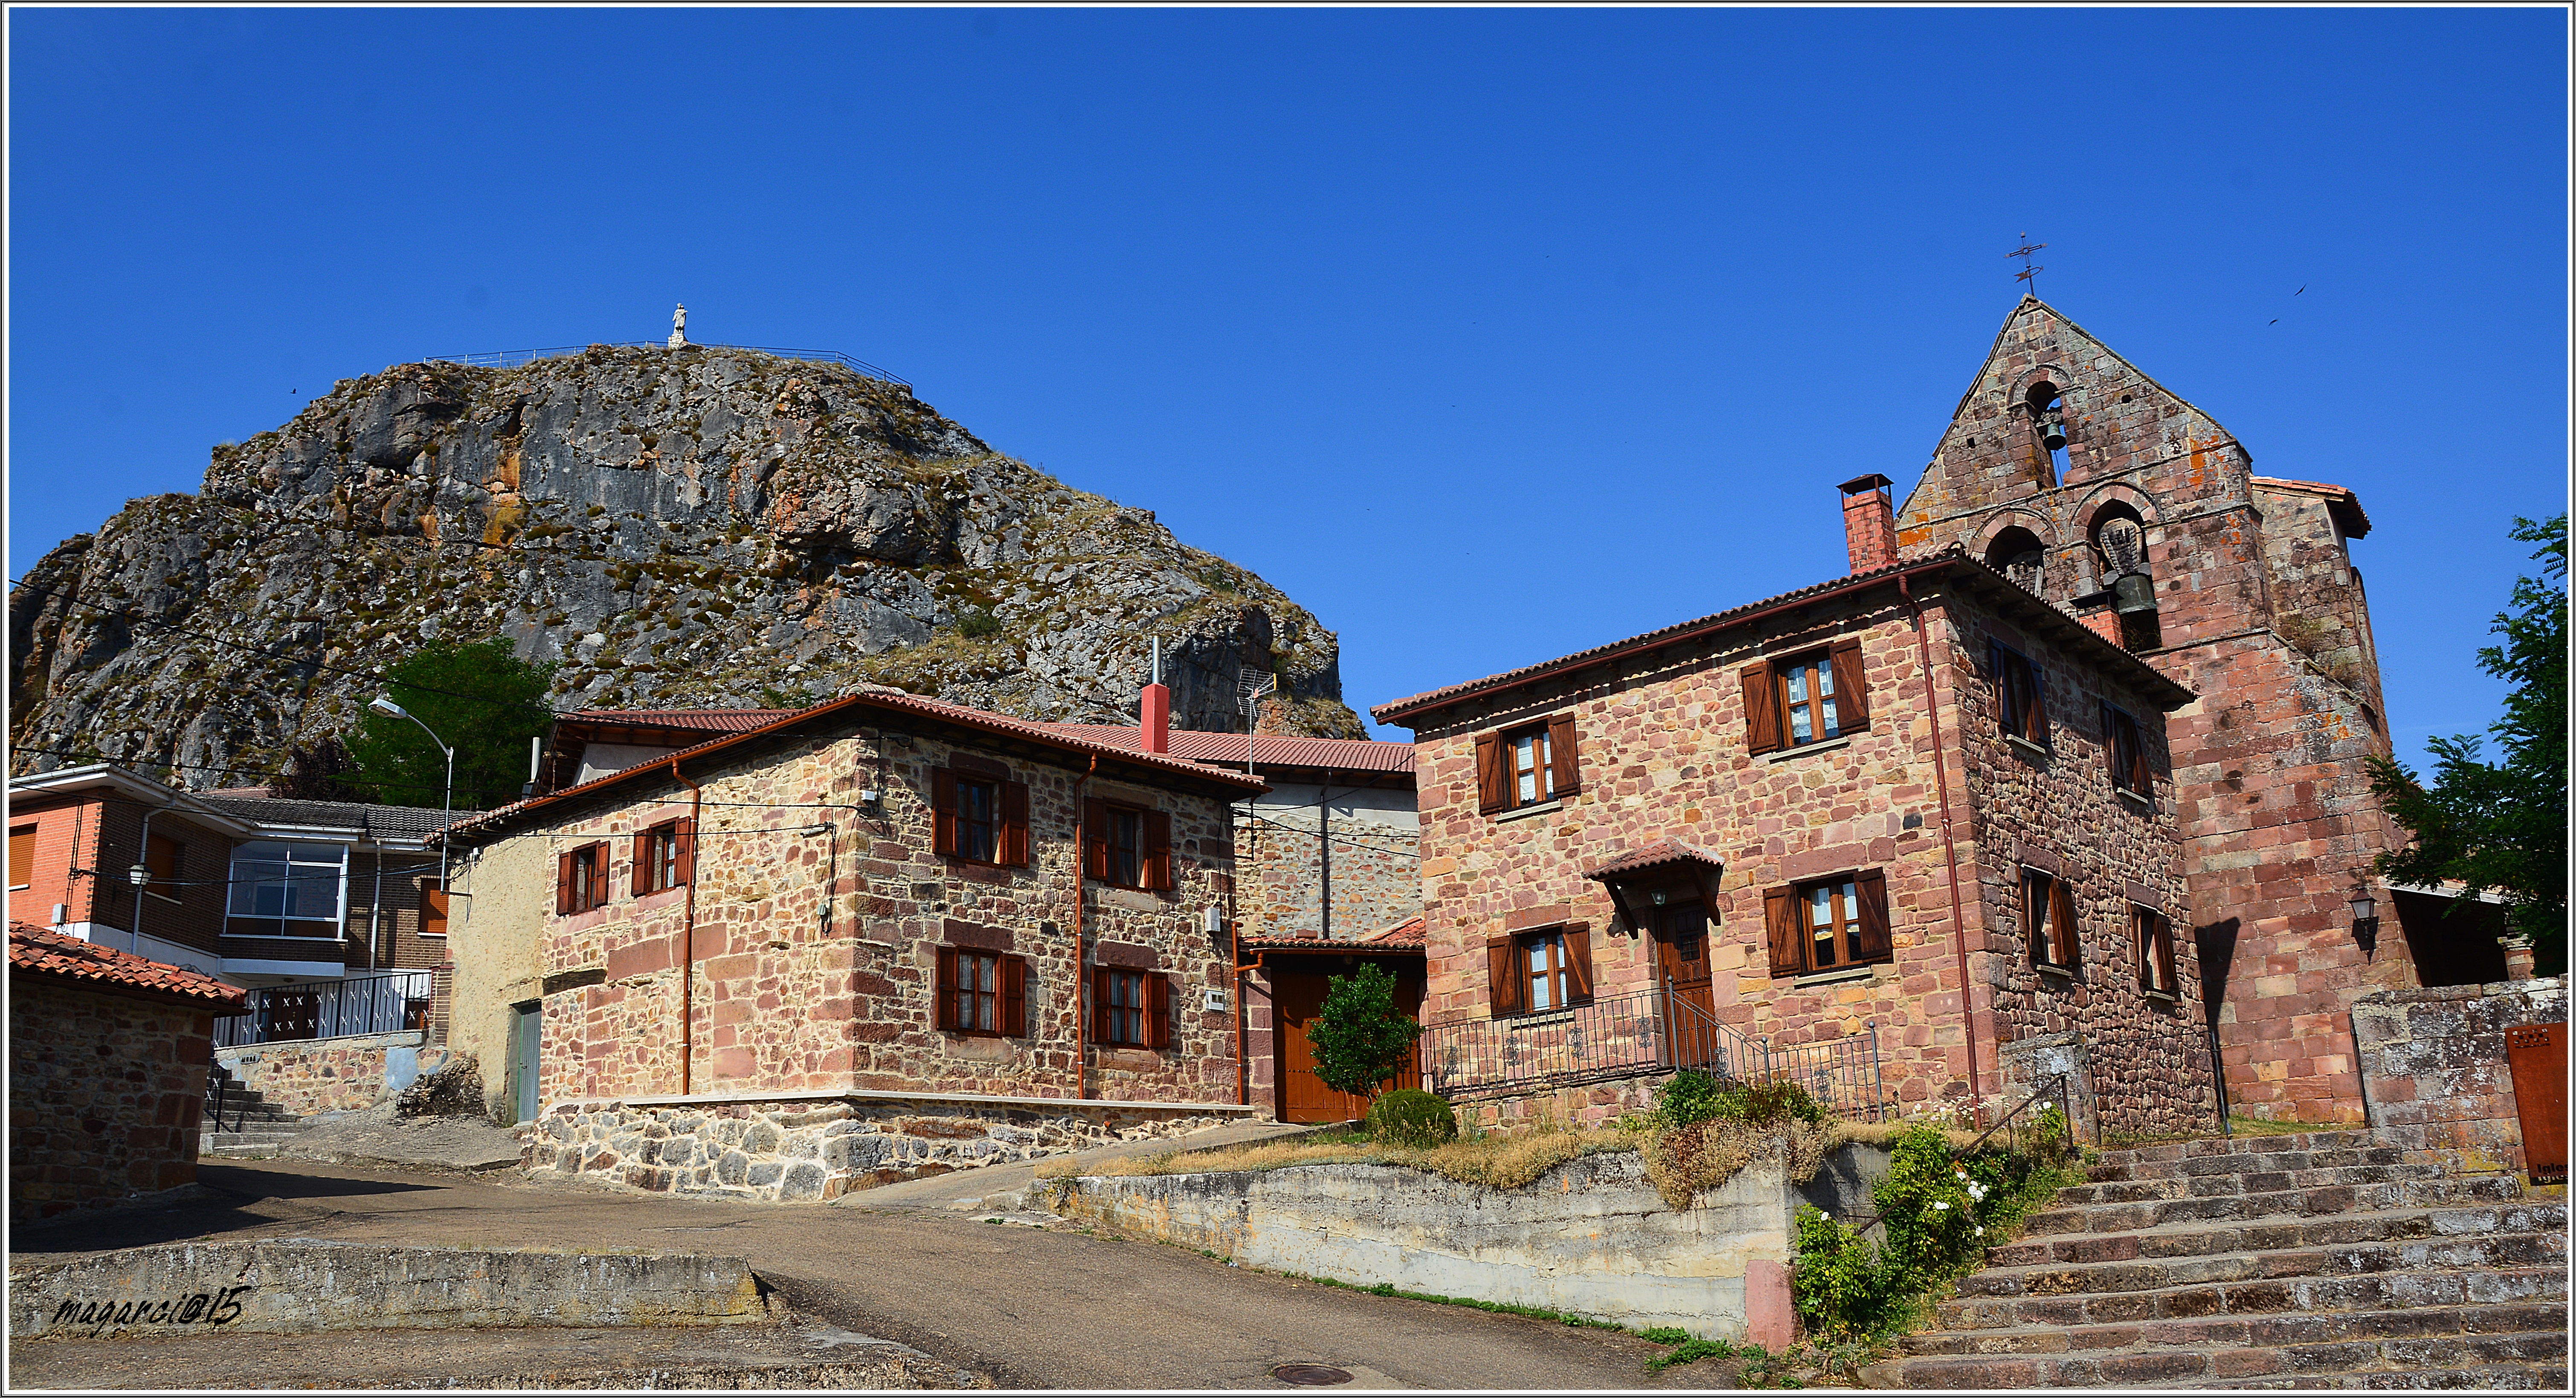
mansion, town, building, palace, village, mud, castle, landmark, property, tourism, place of worship, ruins, monastery, edificio, arquitectura, iglesia, airelibre, palencia, verano2015, iglesiadesanmartin, estate, monta apalentina, unesco world heritage site, historic site, ancient history